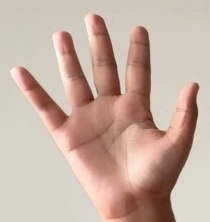
ASL sign: 5